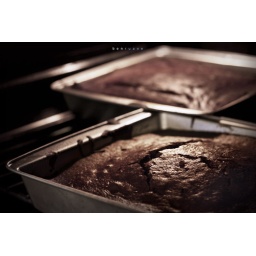
Chocolate fudge cake in the oven